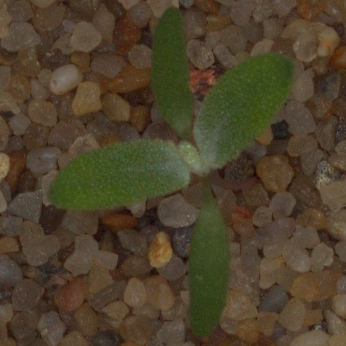
Label: fat_hen